Meierturm

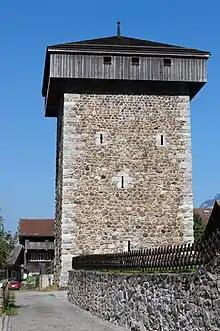
Meierturm

Meierturm is a medieval tower in the municipality of Silenen in the canton of Uri in Switzerland. It is a Swiss heritage site of national significance.